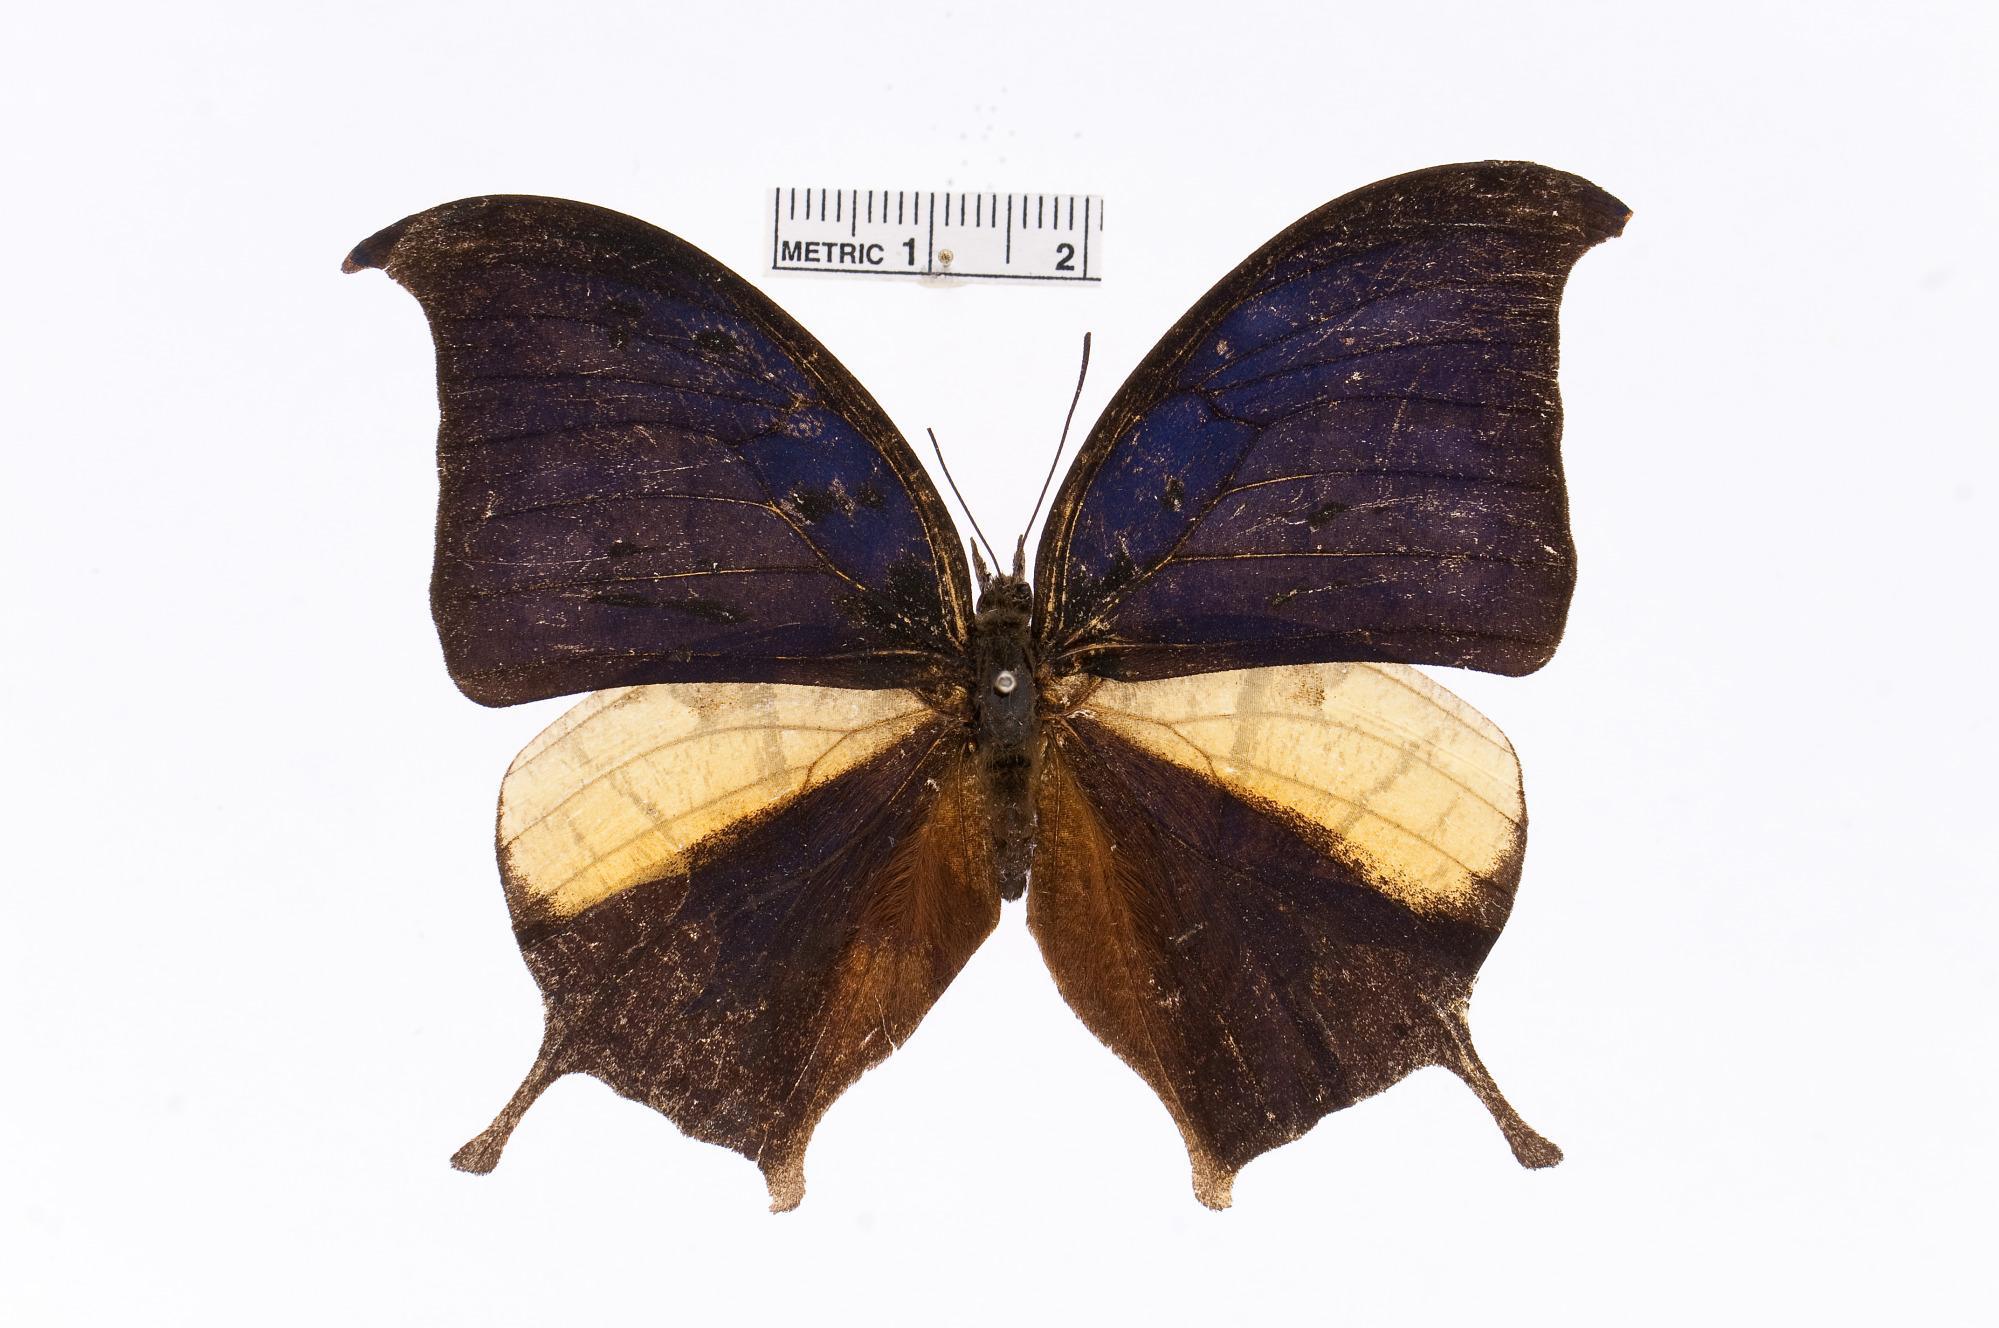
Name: Consul panariste
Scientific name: Consul panariste (Hewitson, 1856)
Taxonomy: Animalia, Arthropoda, Insecta, Lepidoptera, Nymphalidae, Charaxinae